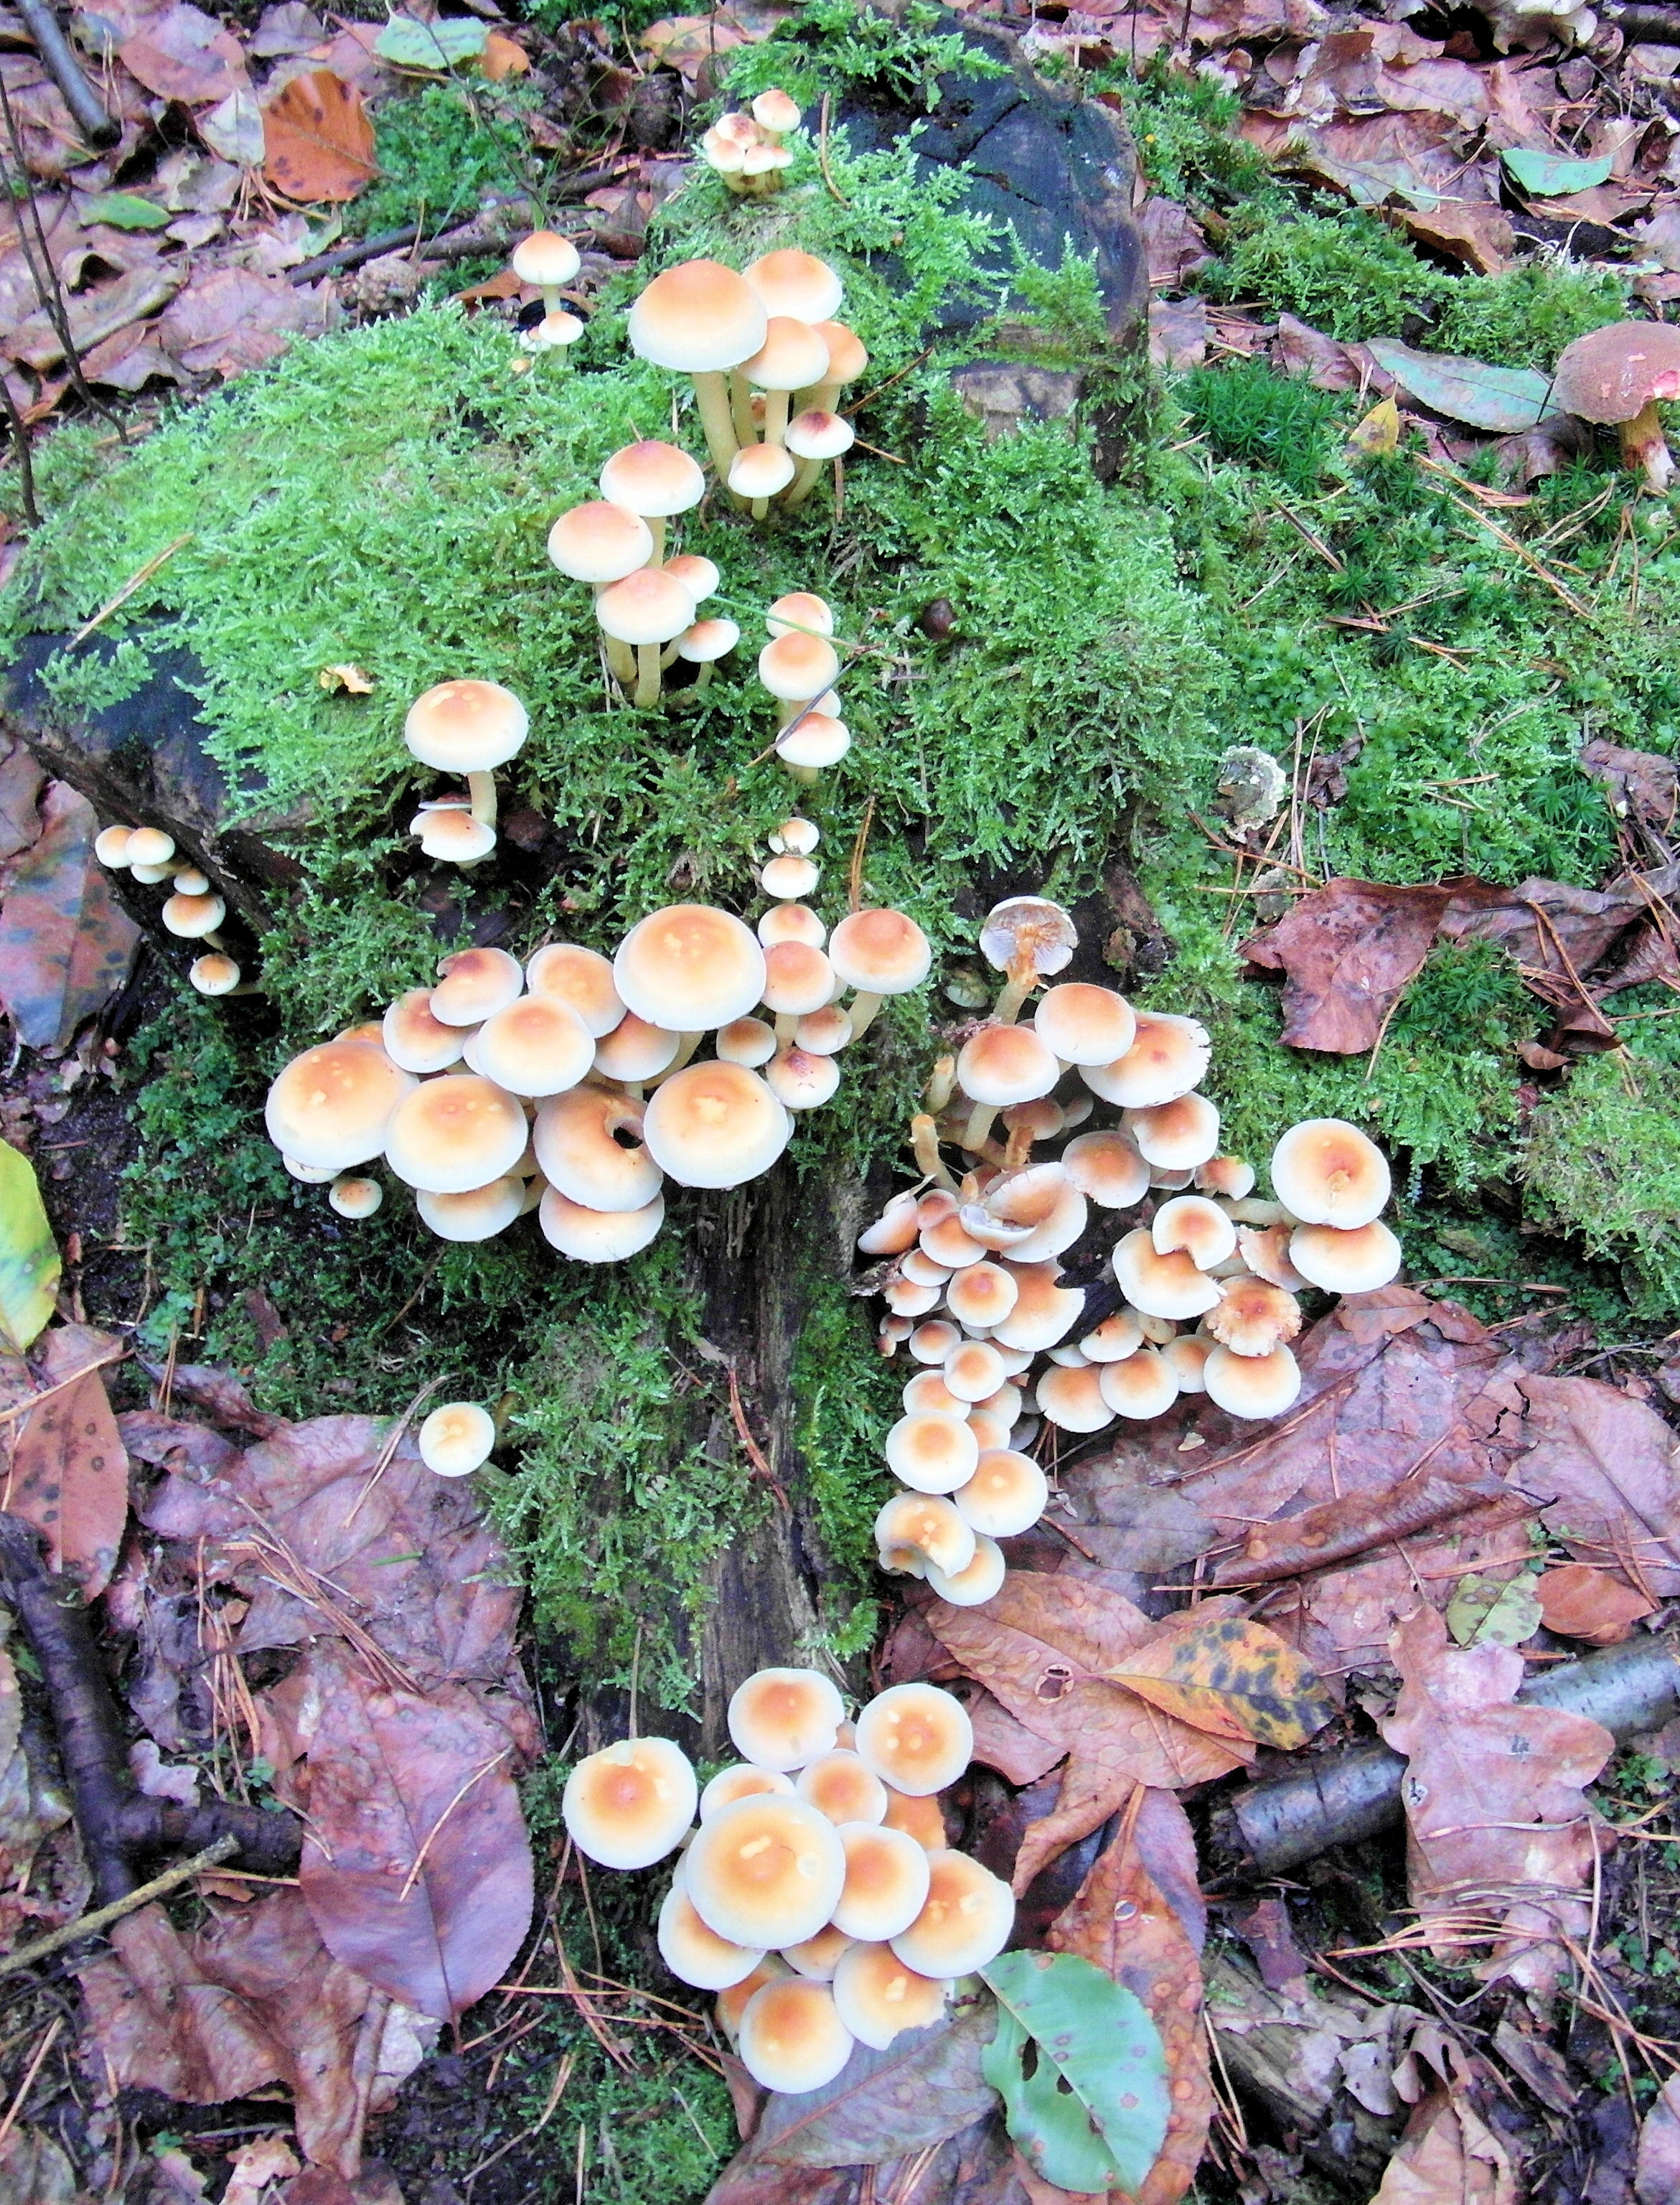
leaf, flower, moss, autumn, botany, mushroom, garden, flora, sponge, fungus, mushrooms, woodland, tree stump, oyster mushroom, edible mushroom, medicinal mushroom